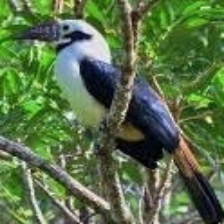
Species: VISAYAN HORNBILL
Scientific name: PENELOPIDES PANINI
ImageNet parent category: hornbill